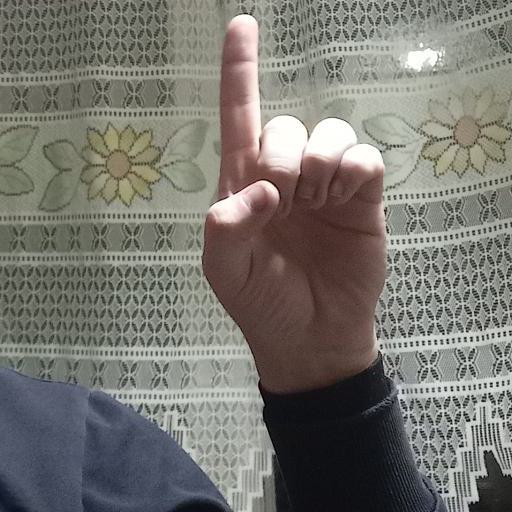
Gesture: one